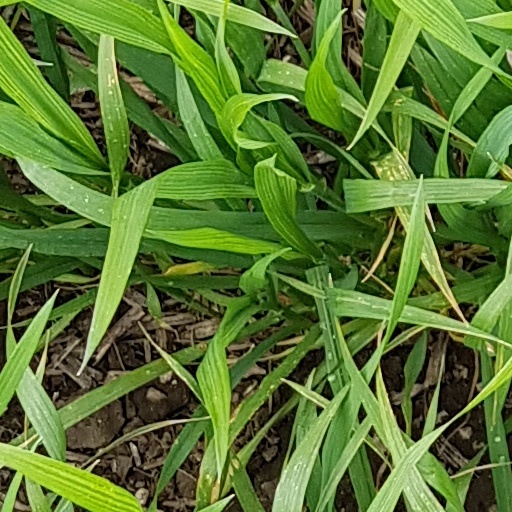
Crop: wheat